P. C. Skovgaard

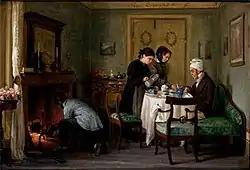
Professor and Mrs.N.L. Høyen with the Skovgaards

At first Skovgaard painted more than just landscapes; he also painted portraits, interiors with figures, as well as watercolor illustrations of Hans Christian Andersen's adventure tales, that are now in The Royal Engraving Collection ("Den kongelige Kobberstiksamling").